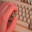
Label: keyboard